Geology of Dorset

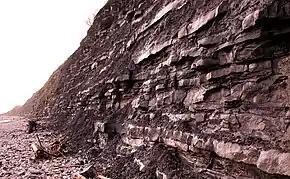
The Blue Lias cliffs at Lyme Regis

Formed during the Late Rhaetian to Pliensbachian, in what was then a shallow marine environment, the lower Lias is composed of Blue Lias, Black Ven Marls, and Green Ammonite Beds (Charmouth Mudstone Formation). Mostly covered by lush vegetation, it forms the floor of Marshwood Vale in the west of Dorset and can be seen in stream beds, where the land has been excavated, and along the coast to the west of Seatown. The sides of the vale are mainly made from the clays and sands of the upper and lower Lias, while younger strata from the Cretaceous Period (145–66 Mya), crown the higher points. The Blue Lias is the lowest of the Liassic strata and where it is visible on the coast near Lyme Regis is layered with hard limestone and oil-rich shale. The iron pyrites in the clay can heat up when exposed to the air and occasionally ignite the shales.